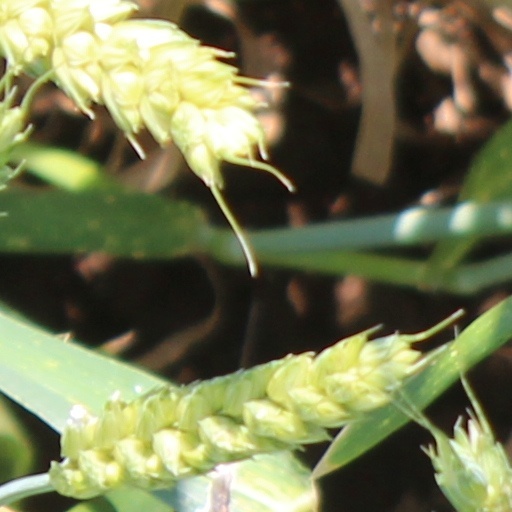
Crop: wheat